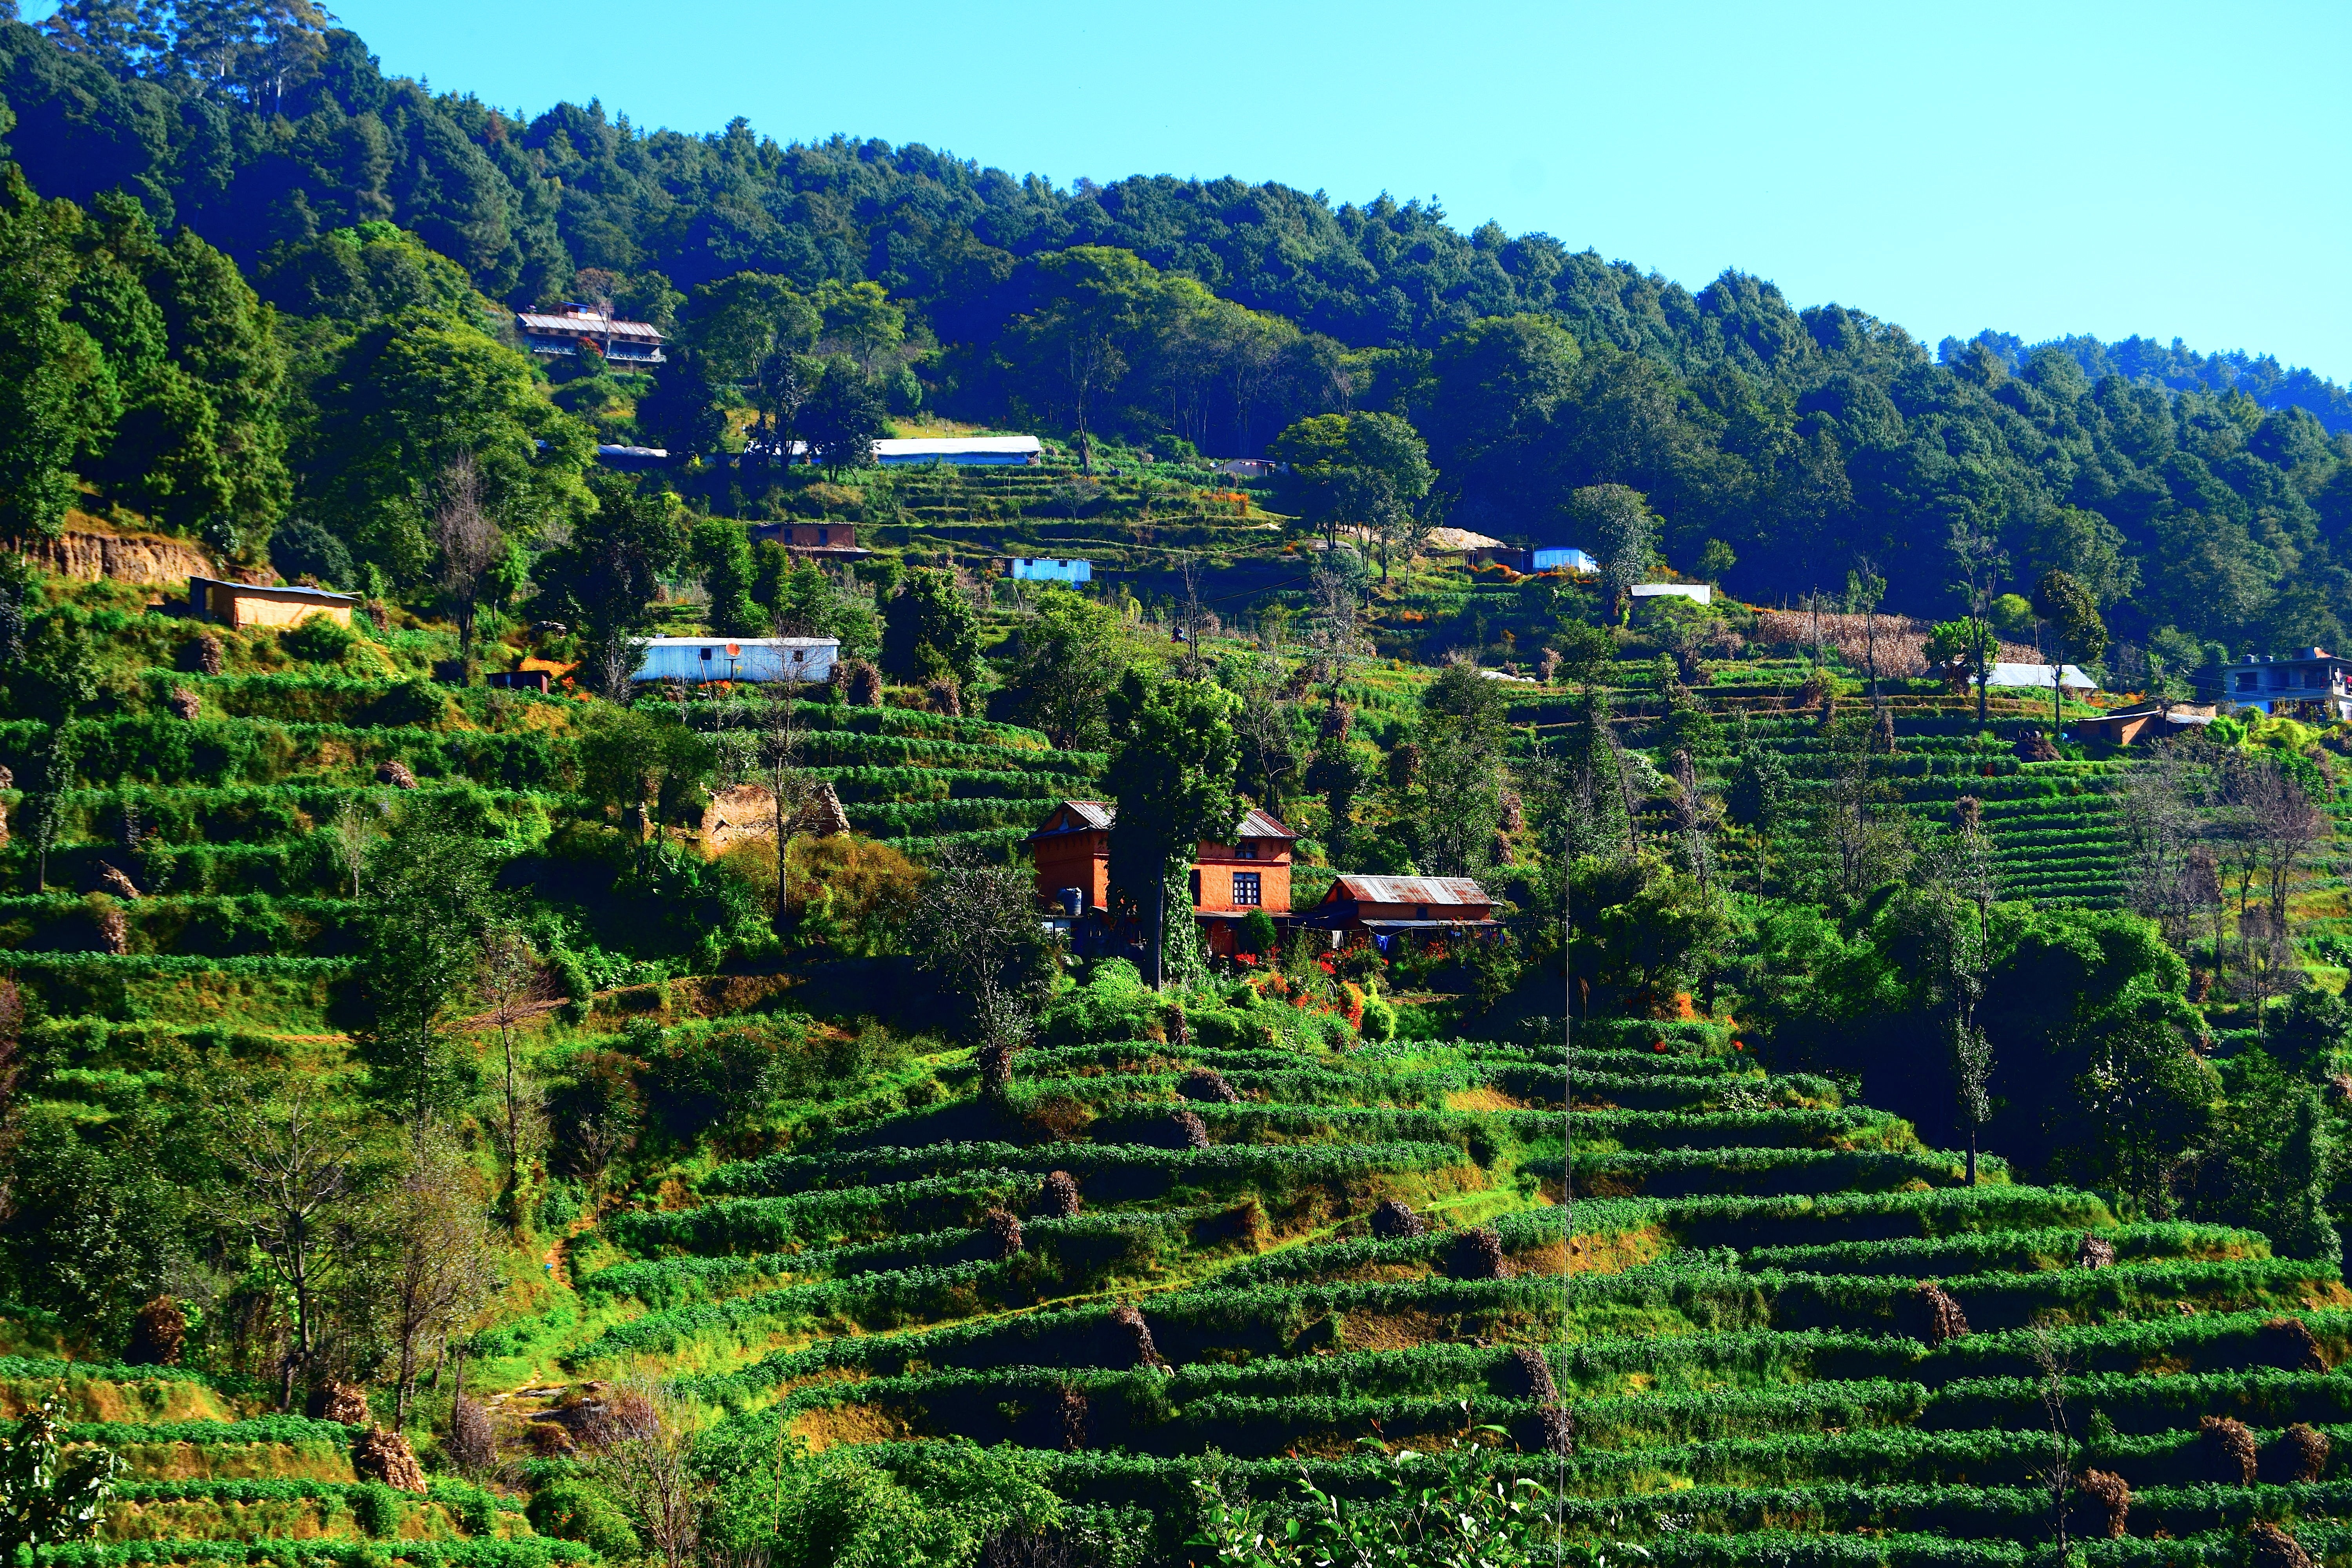
landscape, tree, forest, mountain, countryside, hill, flower, valley, mountain range, village, green, jungle, agriculture, greenery, plantation, ecosystem, rural area, biome, geographical feature, mountainous landforms